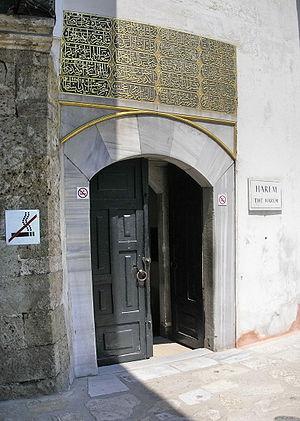
Le palais de Topkapı est un palais d'Istanbul, en Turquie. De 1465 à 1853, il est la résidence de ville, principale et officielle, du sultan ottoman. Le palais est construit sur l’emplacement de l’acropole de l’antique Byzance. Il domine la Corne d'Or, le Bosphore et la mer de Marmara. Le nom de « Topkapı Sarayı » signifie littéralement « palais de la porte des canons », d'après le nom d'une porte voisine aujourd'hui disparue. Il s'étend sur 700 000 m², et est entouré de cinq kilomètres de remparts.